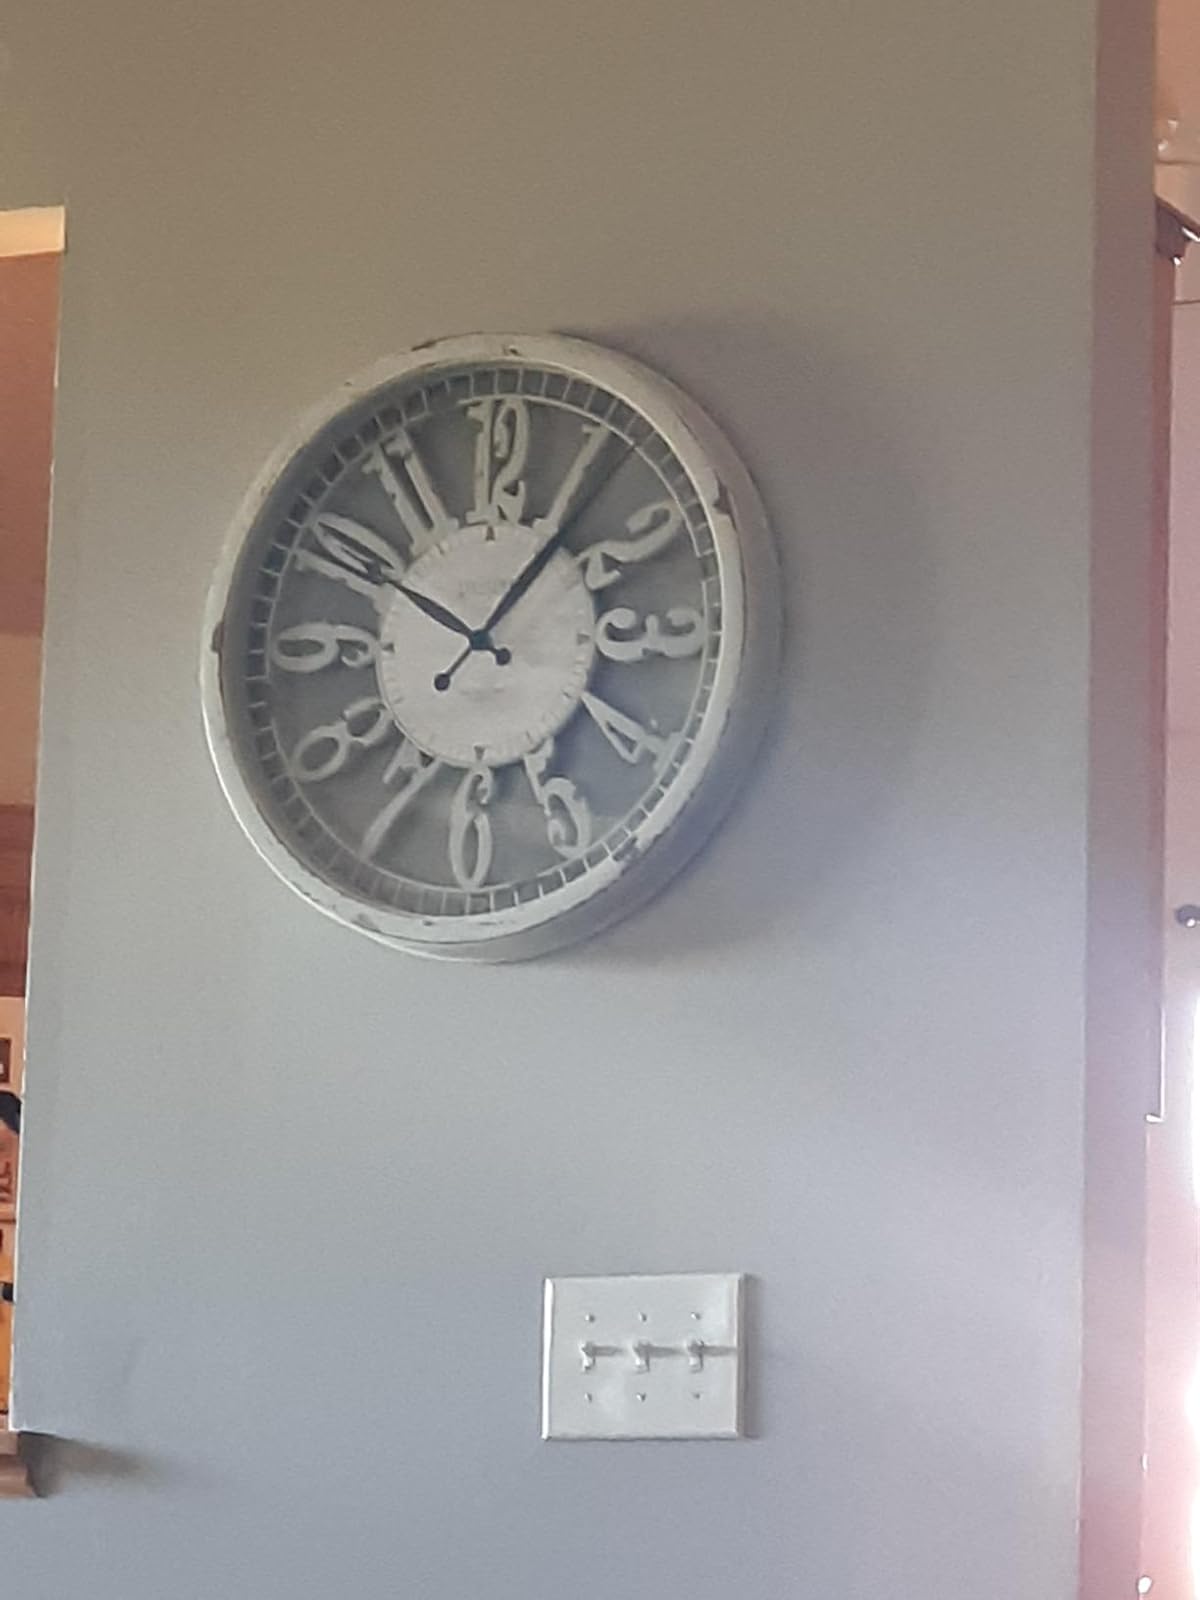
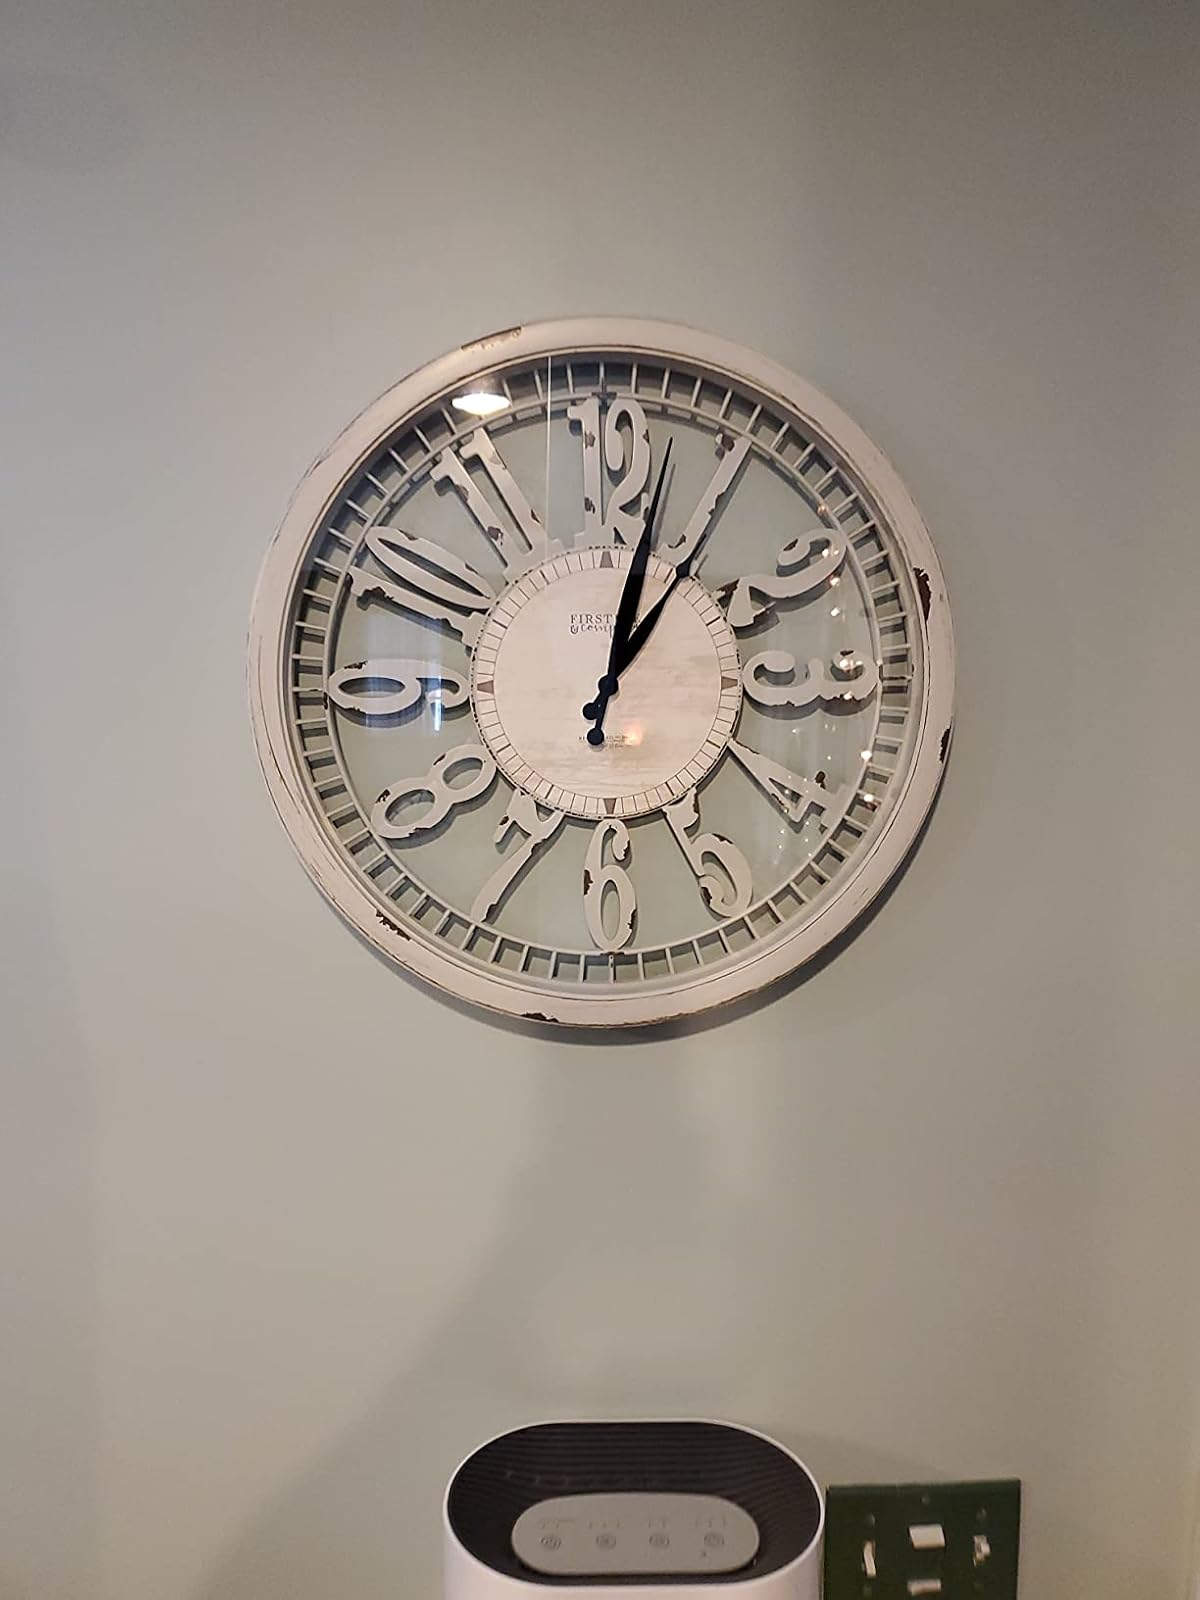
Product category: clock
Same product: yes